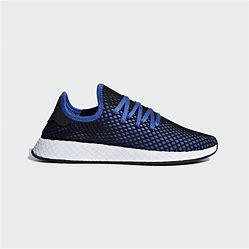
Brand: Adidas
Model: Deerupt Runner